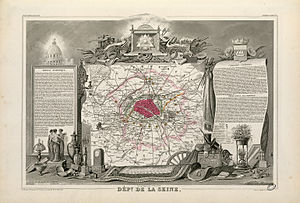
Seine (departement)
Seine i 1854.
Seine var et fransk departement, ser blev oprettet i 1790 under navnet Paris' departement og blev nedlagt den 1. januar 1968, som en del af Reorganiseringen af regionen Paris i 1964. Det havde departementskoden 75.